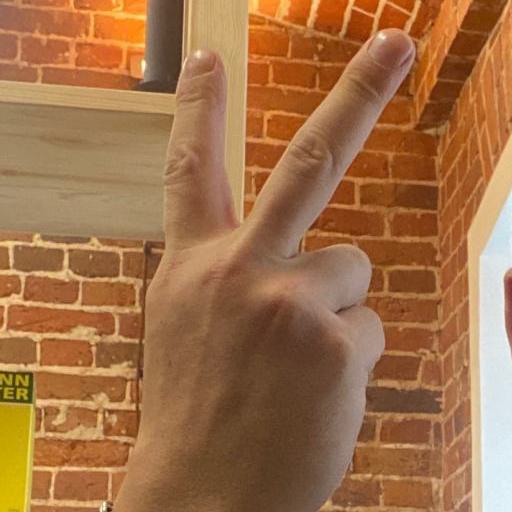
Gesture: peace_inverted